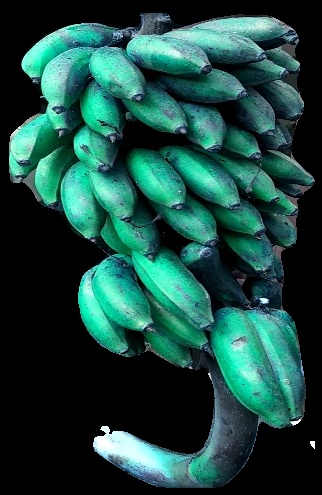
Variety: rasbale
Grade: grade3